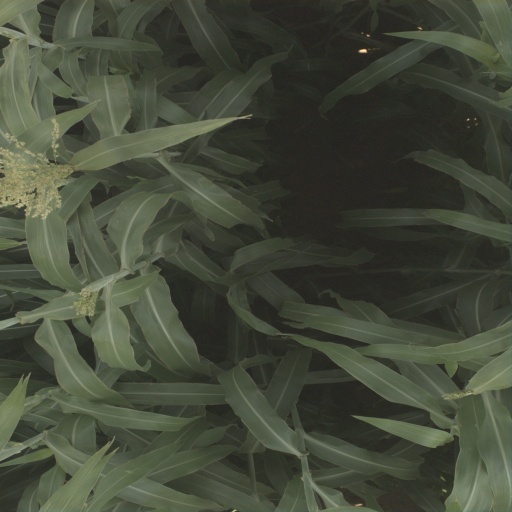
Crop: sorghum